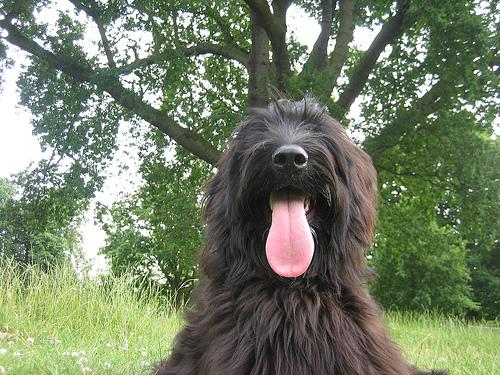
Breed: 230-n000041-briard